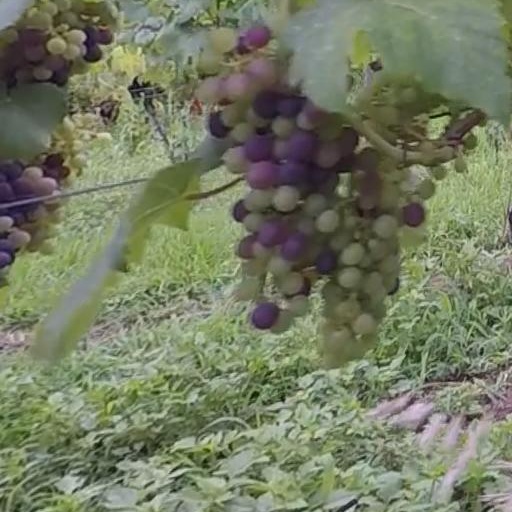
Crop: grape